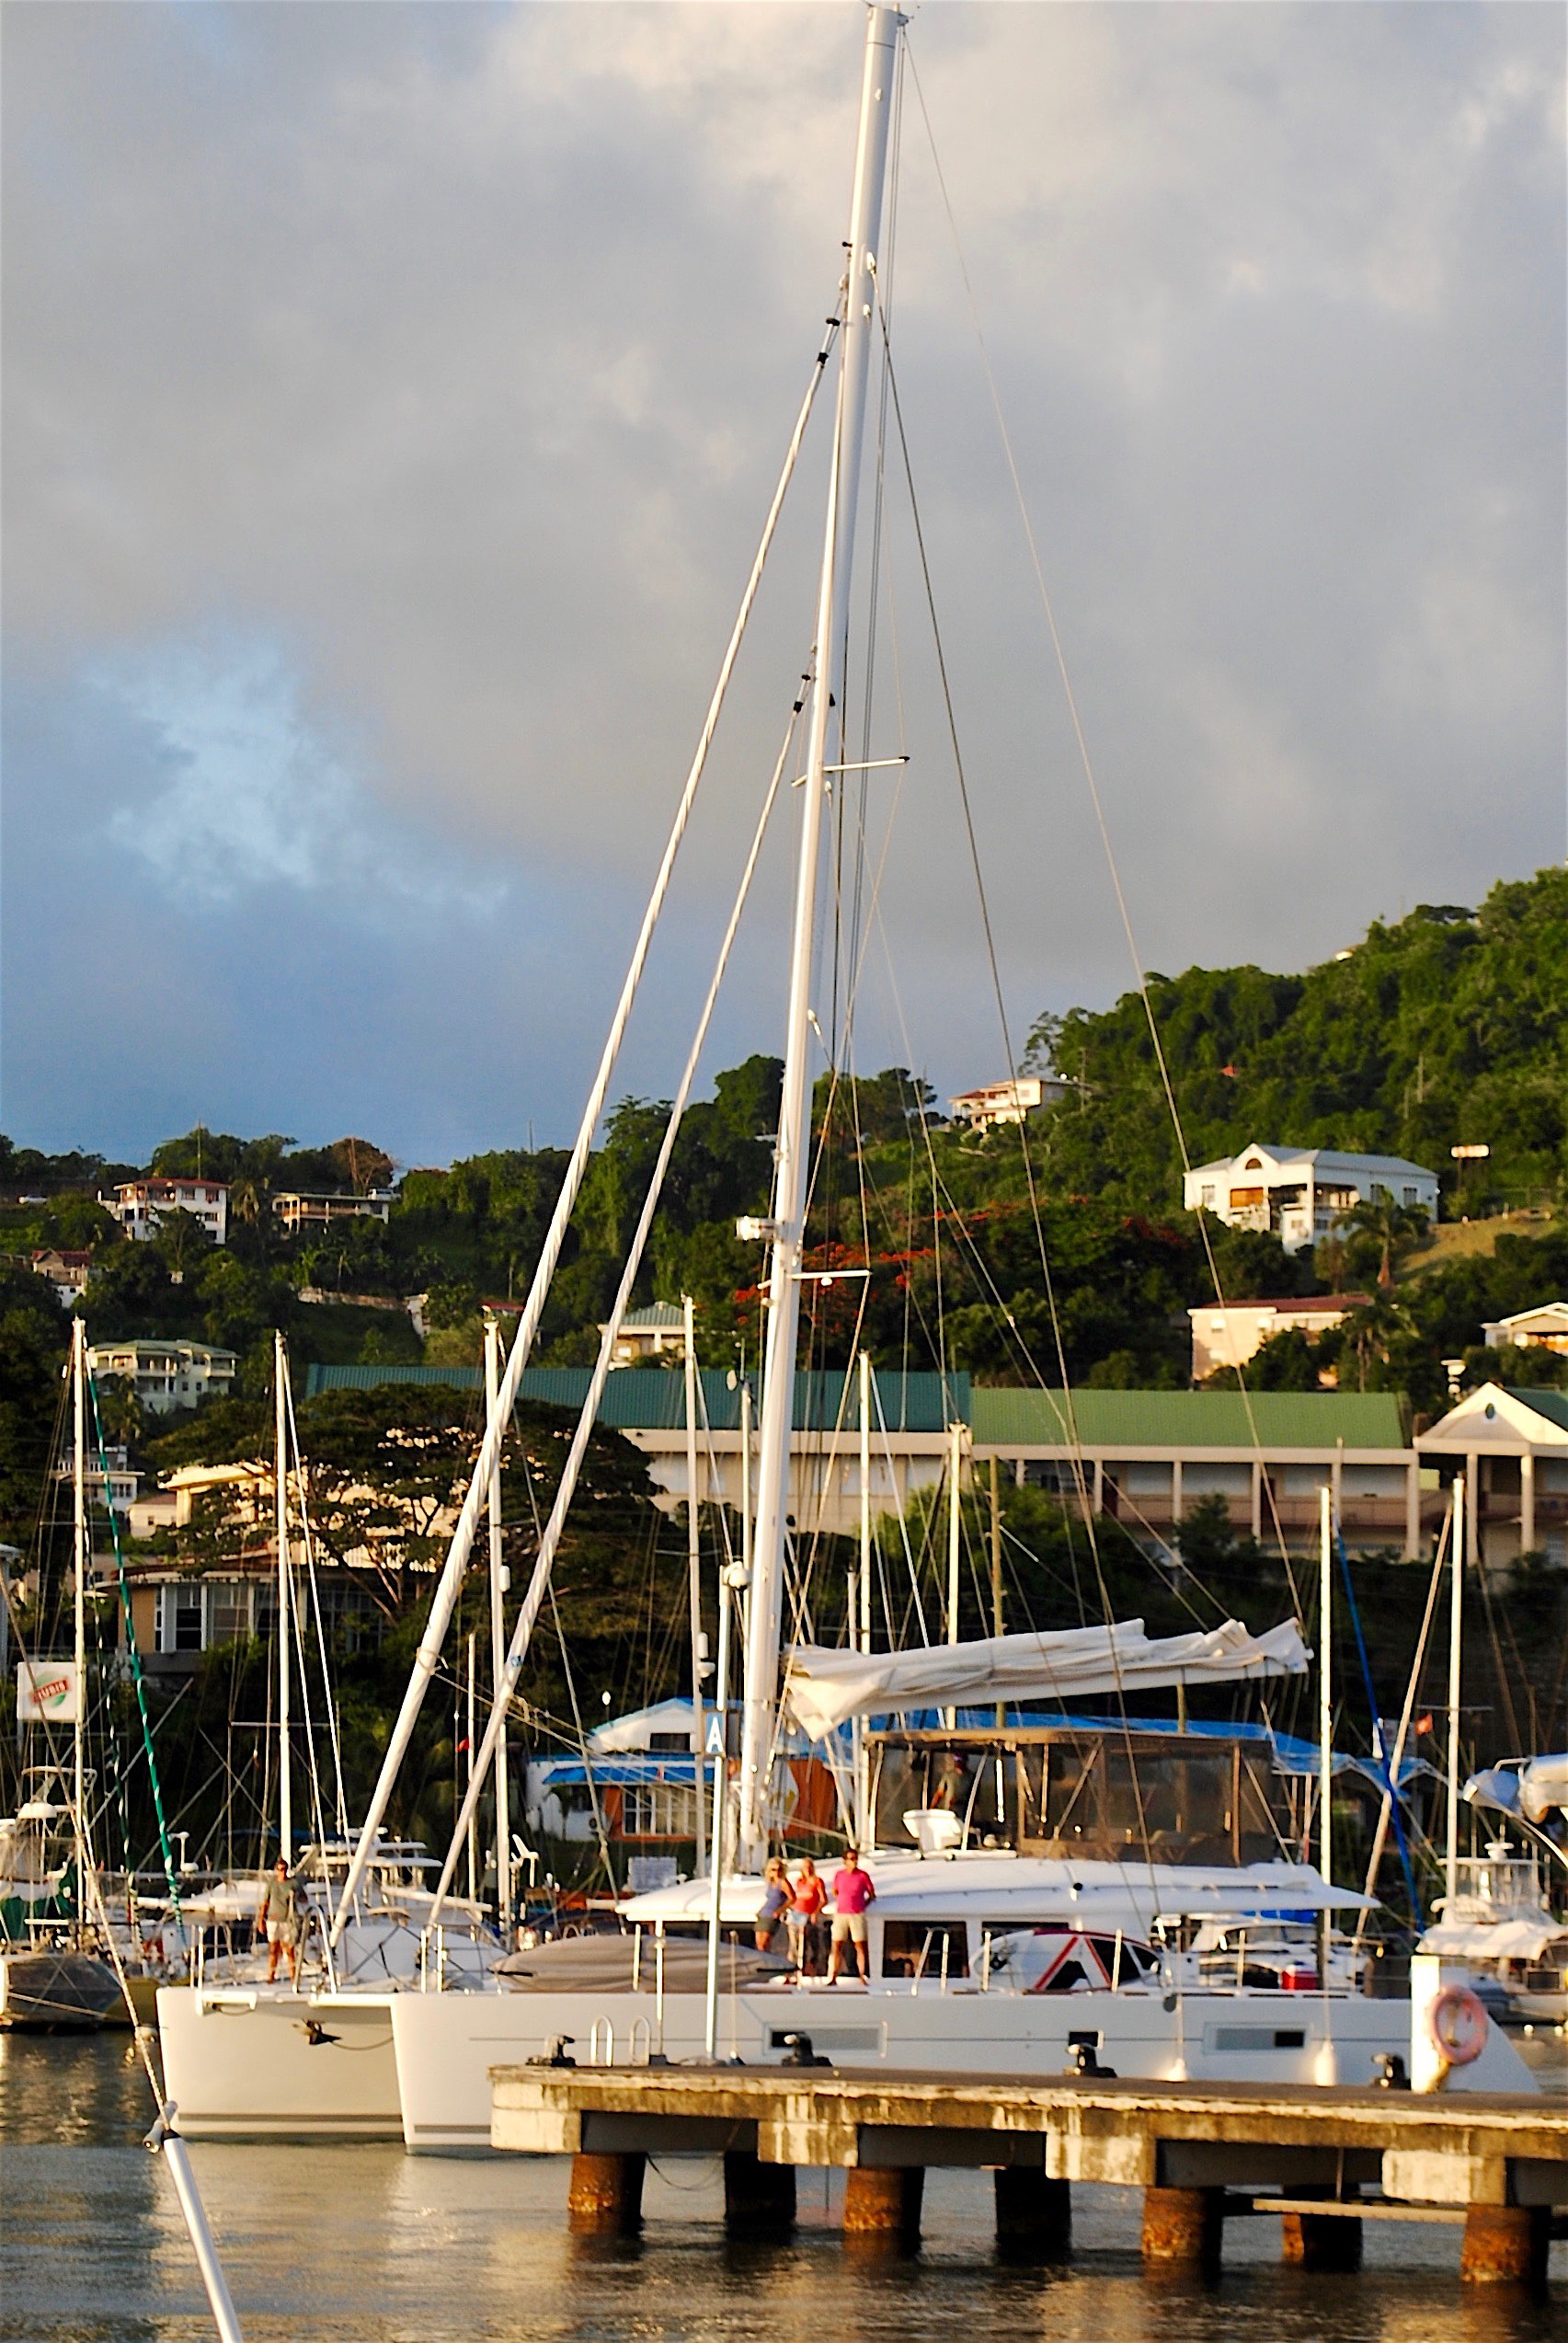
sea, dock, deck, boat, town, ship, summer, vacation, travel, recreation, vessel, vehicle, relax, tropical, mast, yacht, holiday, harbor, marina, port, lifestyle, leisure, sailboat, outdoors, cruise, clouds, nautical, luxury, sail, caribbean, watercraft, yachting, catamaran, seaport, slip, grenada, grenadines, st george s, flybridge